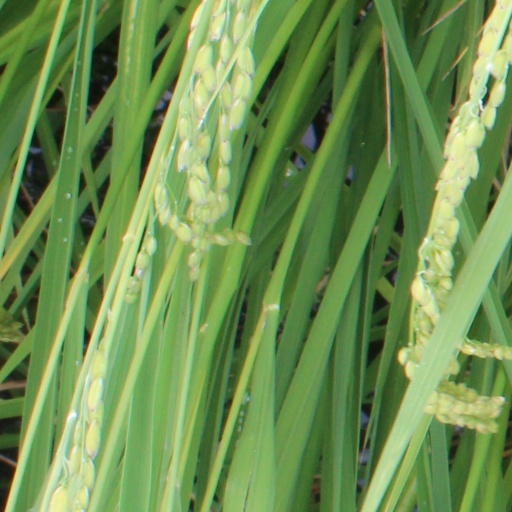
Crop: rice